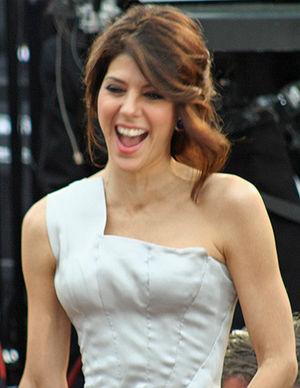
Marisa Tomei est une actrice américaine née le 4 décembre 1964 dans le quartier de Brooklyn, à New York. Après avoir travaillé sur le soap opera As the World Turns, elle se fait connaître dans un second rôle dans Campus Show, série dérivée du Cosby Show. Après être apparue dans de nombreux films, elle obtient une percée en 1992 avec la comédie Mon cousin Vinny, pour lequel elle obtient l'Oscar de la meilleure actrice dans un second rôle.